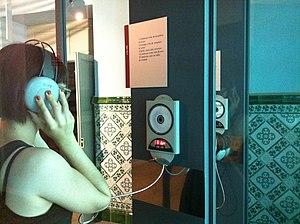
Le Musée de la Méditerranée est un musée situé dans le bâtiment de Can Quintana à Torroella de Montgrí.